Philips GoGear

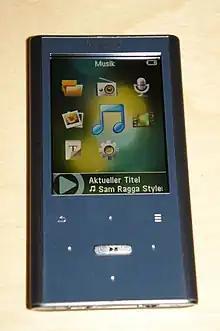
Philips GoGear Ariaz (4 GB portable media player)

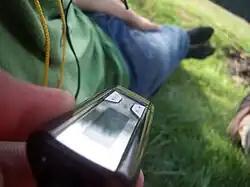
Close-up view of the Philips GoGear SA1110

Philips GoGear is a series of small flash memory and hard drive-based personal electronic devices from Philips. The line includes digital cameras, digital audio players, and audio recorders. The GoGear line is named for the size of its products, all of which are rather small and portable. The digital audio players in the series were primarily designed to compete against the Apple iPod.